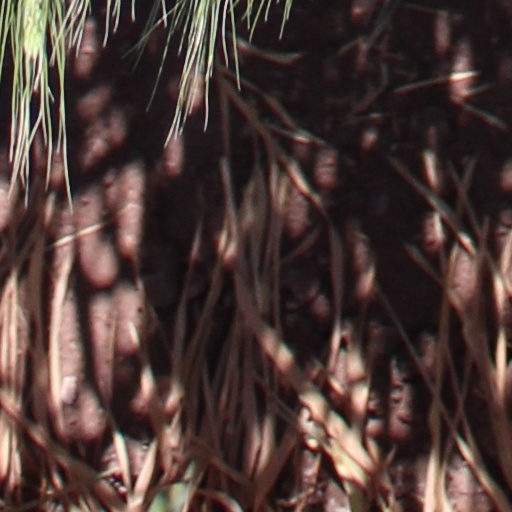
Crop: wheat